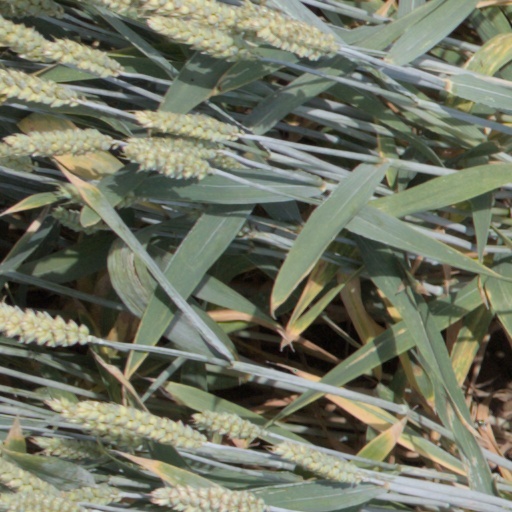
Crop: wheat